Chiswick

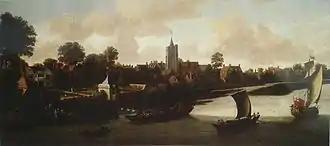
Painting "Corney House in Chiswick from the River" by Jacob Knyff, 1675–80. St Nicholas Church is in the centre.

Chiswick occupies a meander of the River Thames, west of Charing Cross. The district is built up towards the north with more open space in the south, including the grounds of Chiswick House and Duke's Meadows. Chiswick has one main shopping area, the Chiswick High Road, forming a long high street in the north, with additional shops on Turnham Green Terrace and Devonshire Road. The river forms the southern boundary with Kew, including North Sheen, Mortlake and Barnes in the London Borough of Richmond upon Thames. It includes the uninhabited island of Chiswick Eyot, joined to the mainland at low tide. In the east Goldhawk Road and British Grove border Hammersmith in the London Borough of Hammersmith and Fulham. In the north are Bedford Park (like Chiswick, within the London W4 postcode area) and South Acton in the London Borough of Ealing, with a boundary partially delineated by the District line. On the west, within Hounslow, are the districts of Gunnersbury, which is within the bounds of the early 19th century parish of Chiswick, and Brentford. A short distance south of the High Road in the centre of Chiswick is the Glebe Estate, consisting of small terraced houses built in the 1870s on glebe land once owned by the local church, and now a desirable place to live.